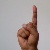
The image shows a hand gesture representing the letter 'D' in Indian Sign Language.